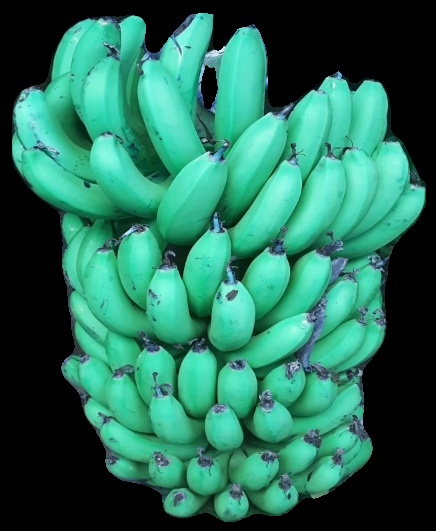
Variety: pachbale
Grade: grade1